Jornal Nacional

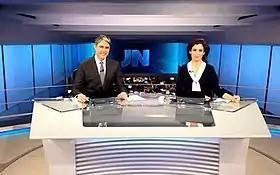
William Bonner (left) and Renata Vasconcellos (right), anchors as of 2014

During the 1970s, preferred to emphasize international news and sports. The British documentary "Beyond Citizen Kane" suggests that this happened so that Globo wouldn't have to report the repression of the Brazilian military government, which would have provided a substantial part of the network's growth. Despite this, the program introduced some innovations (color broadcasts in 1970, via satellite reports in 1973, live reports in 1976 and videotape footage in 1977).